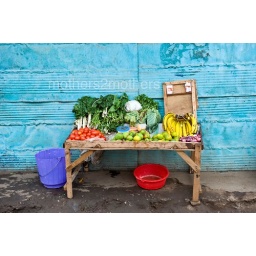
Colourful fruit in a street stall